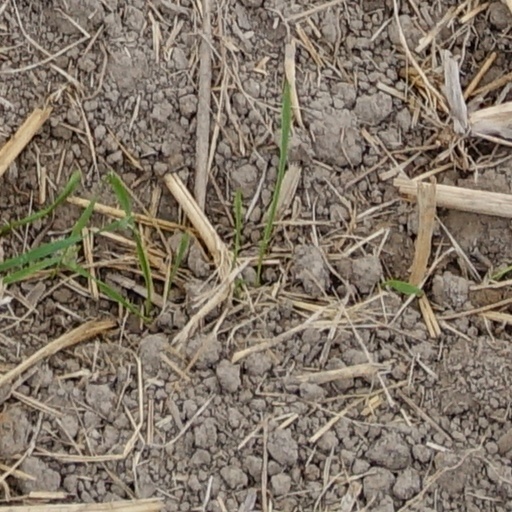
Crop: wheat